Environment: real
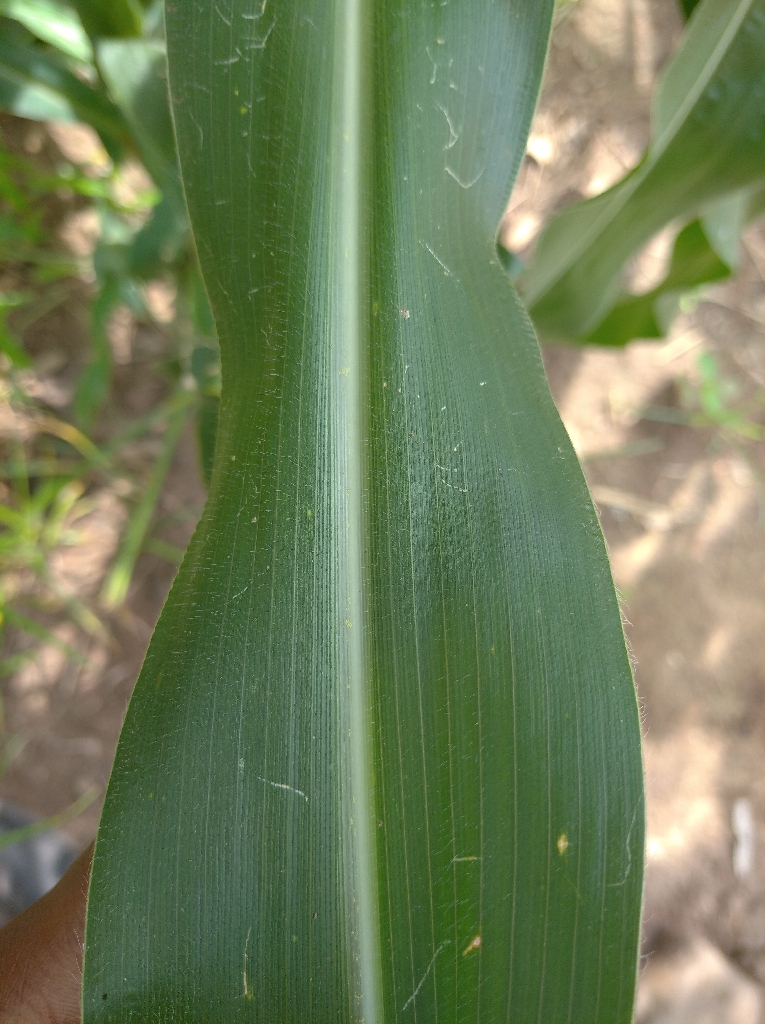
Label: healthy